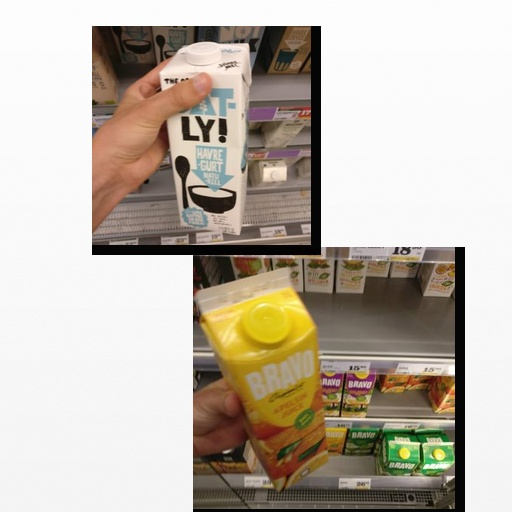
Food items: oatghurt, orange_juice